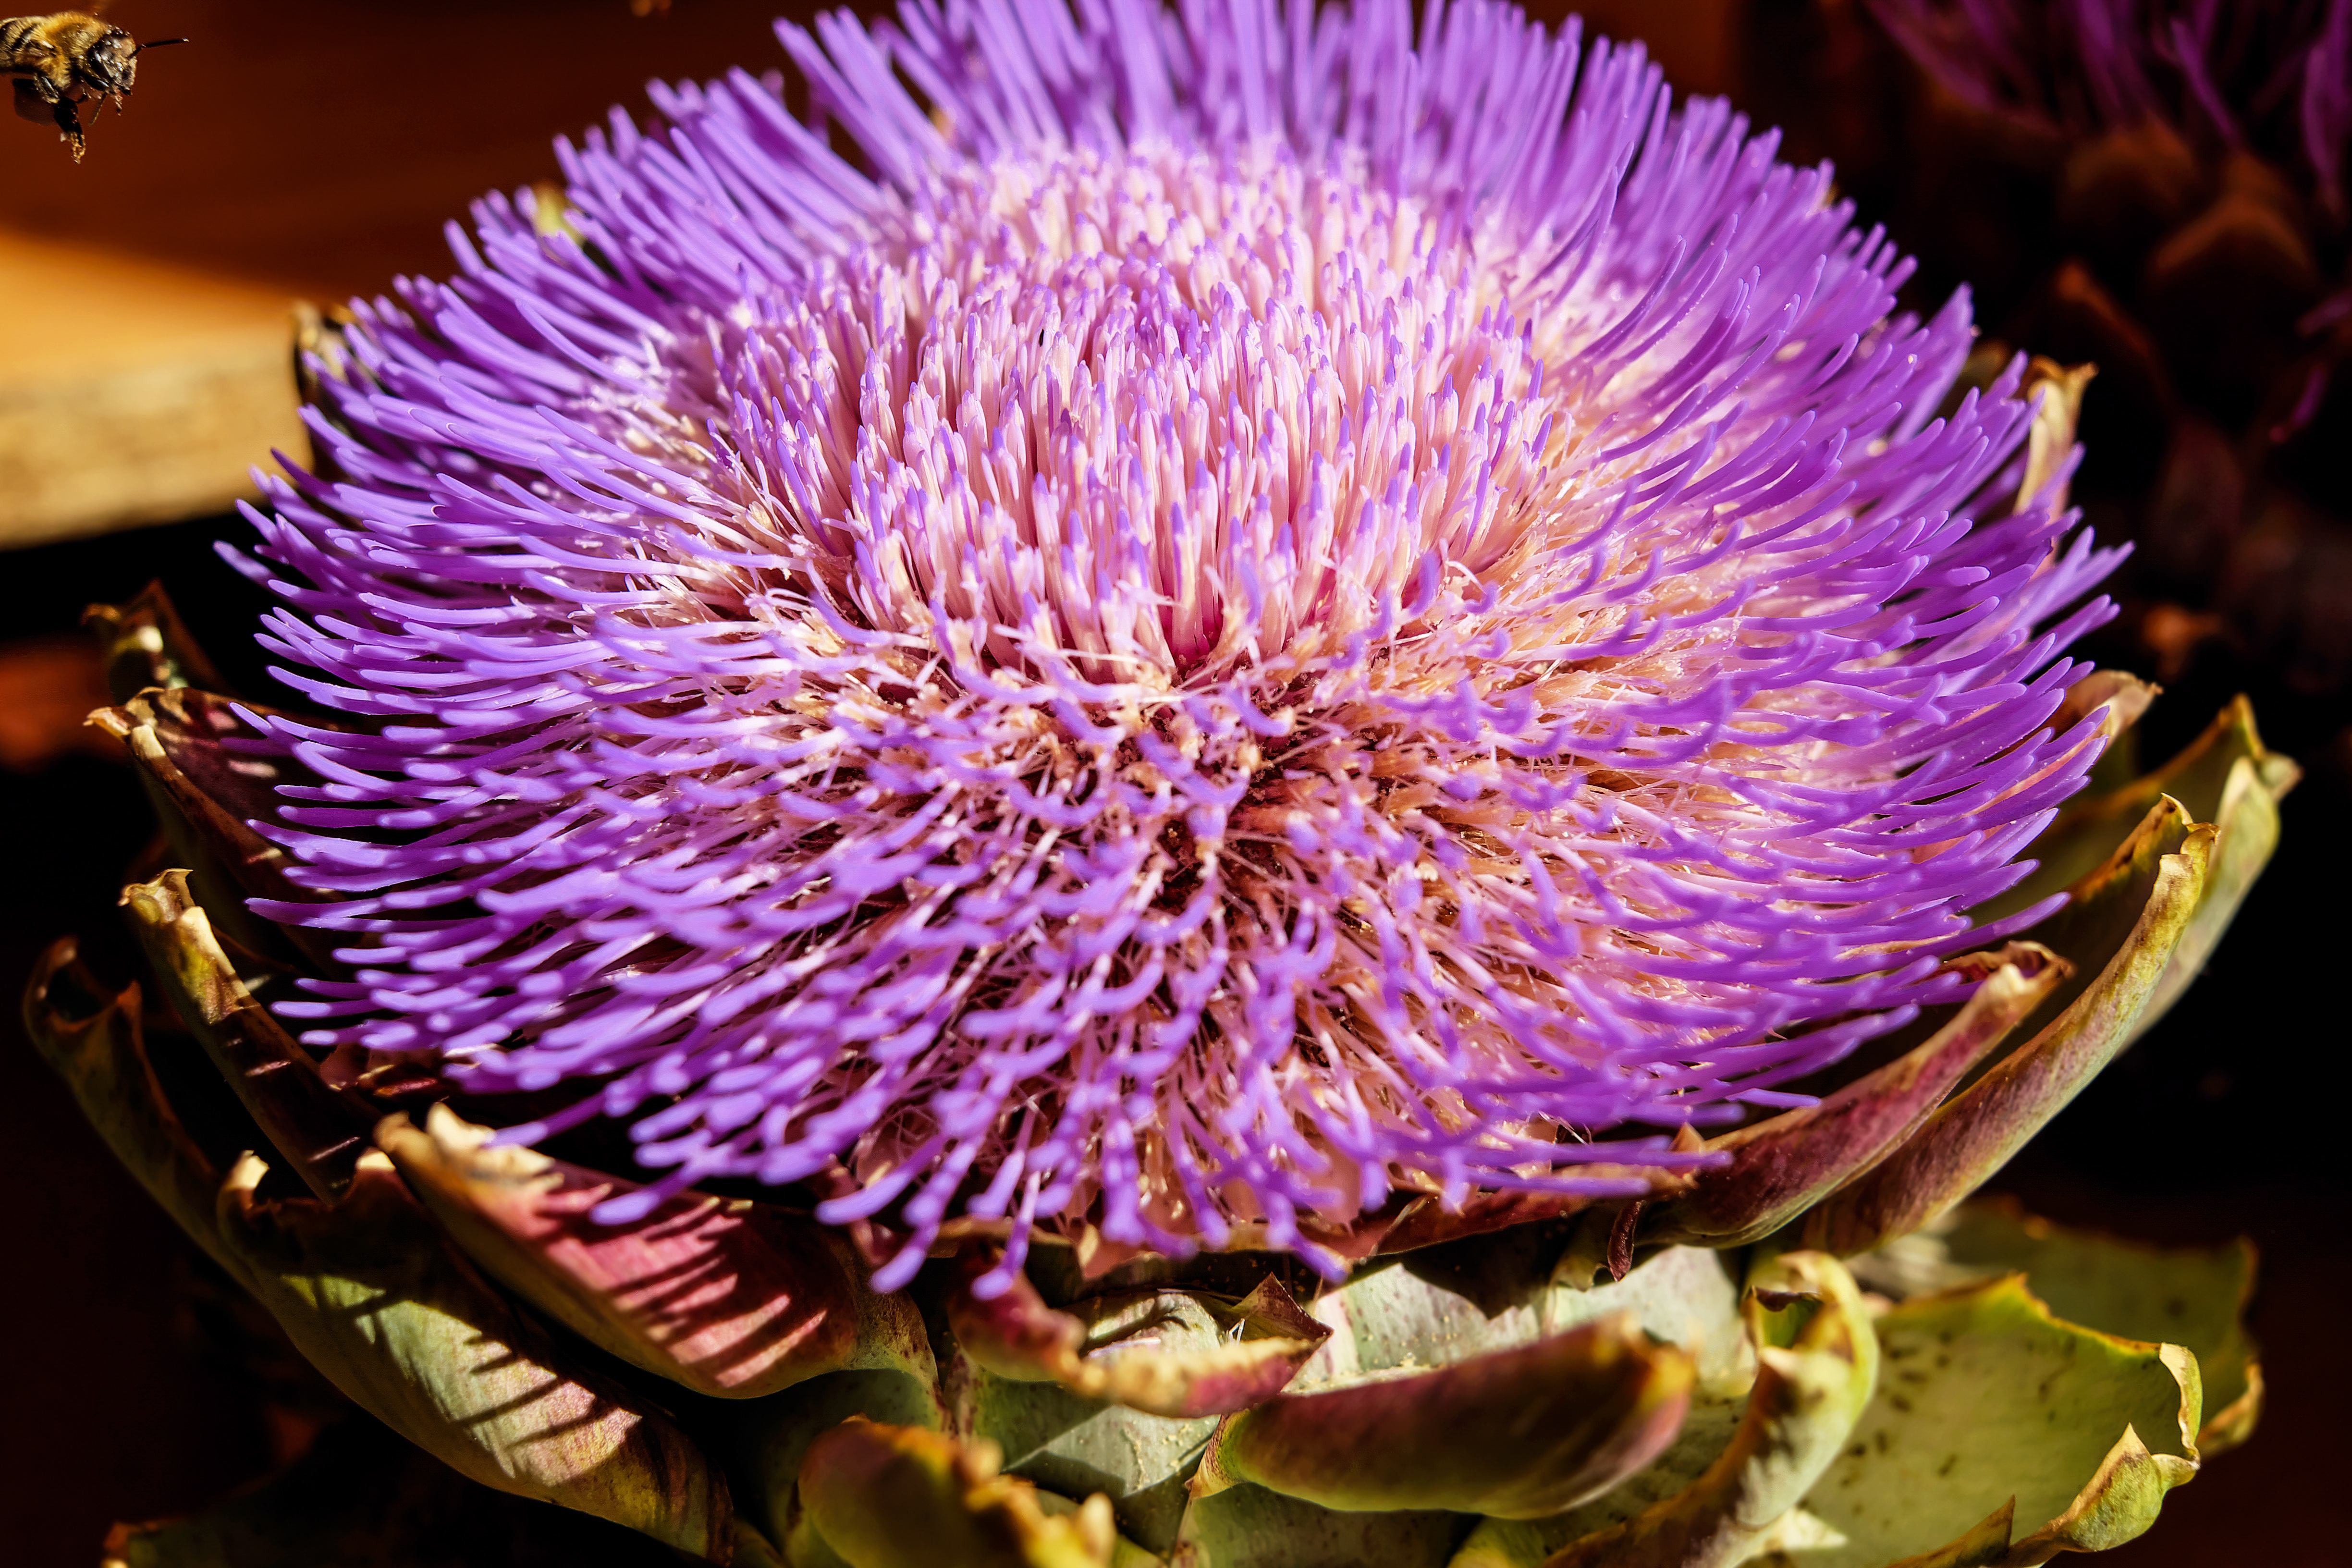
blossom, plant, flower, petal, bloom, food, produce, flora, flowers, artichoke, vegetables, violet, thistle, macro photography, flowering plant, daisy family, artichoke flower, land plant